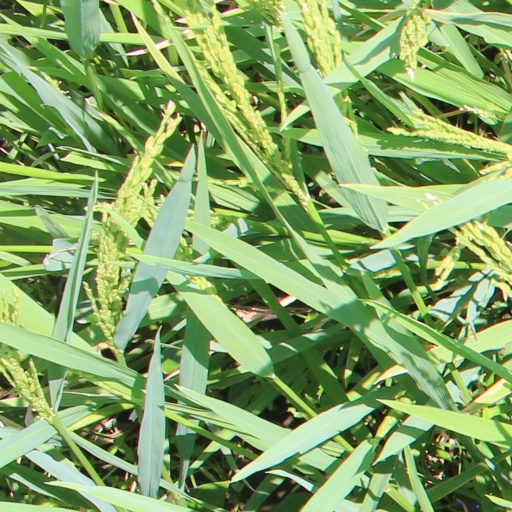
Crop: rice